Roman–Seleucid war

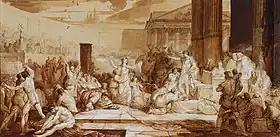
This 18th century drawing depicts Flaminius announcing the freedom of the Greeks at the Isthmian Games in 196 BC.

From 212 to 205 BC, Antiochus III campaigned to reassert Seleucid authority over Armenia and Iran. After reducing those areas to vassals and signing treaties with the Parthians and the Bactrians, he returned home. He then concentrated on restoring his empire's control over large portions of Asia Minor. He was, however, interrupted by the death of Ptolemy IV Philopator of Egypt in summer 204 BC, which gave him an opportunity to take Coele Syria, Phoenicia, and Palestine from the Ptolemies in the aftermath of the Fifth Syrian War. Successful in Syria and Palestine, he spent some time there before turning back to Asia Minor some time in 197 BC. For these victories, he took the title "Great King".